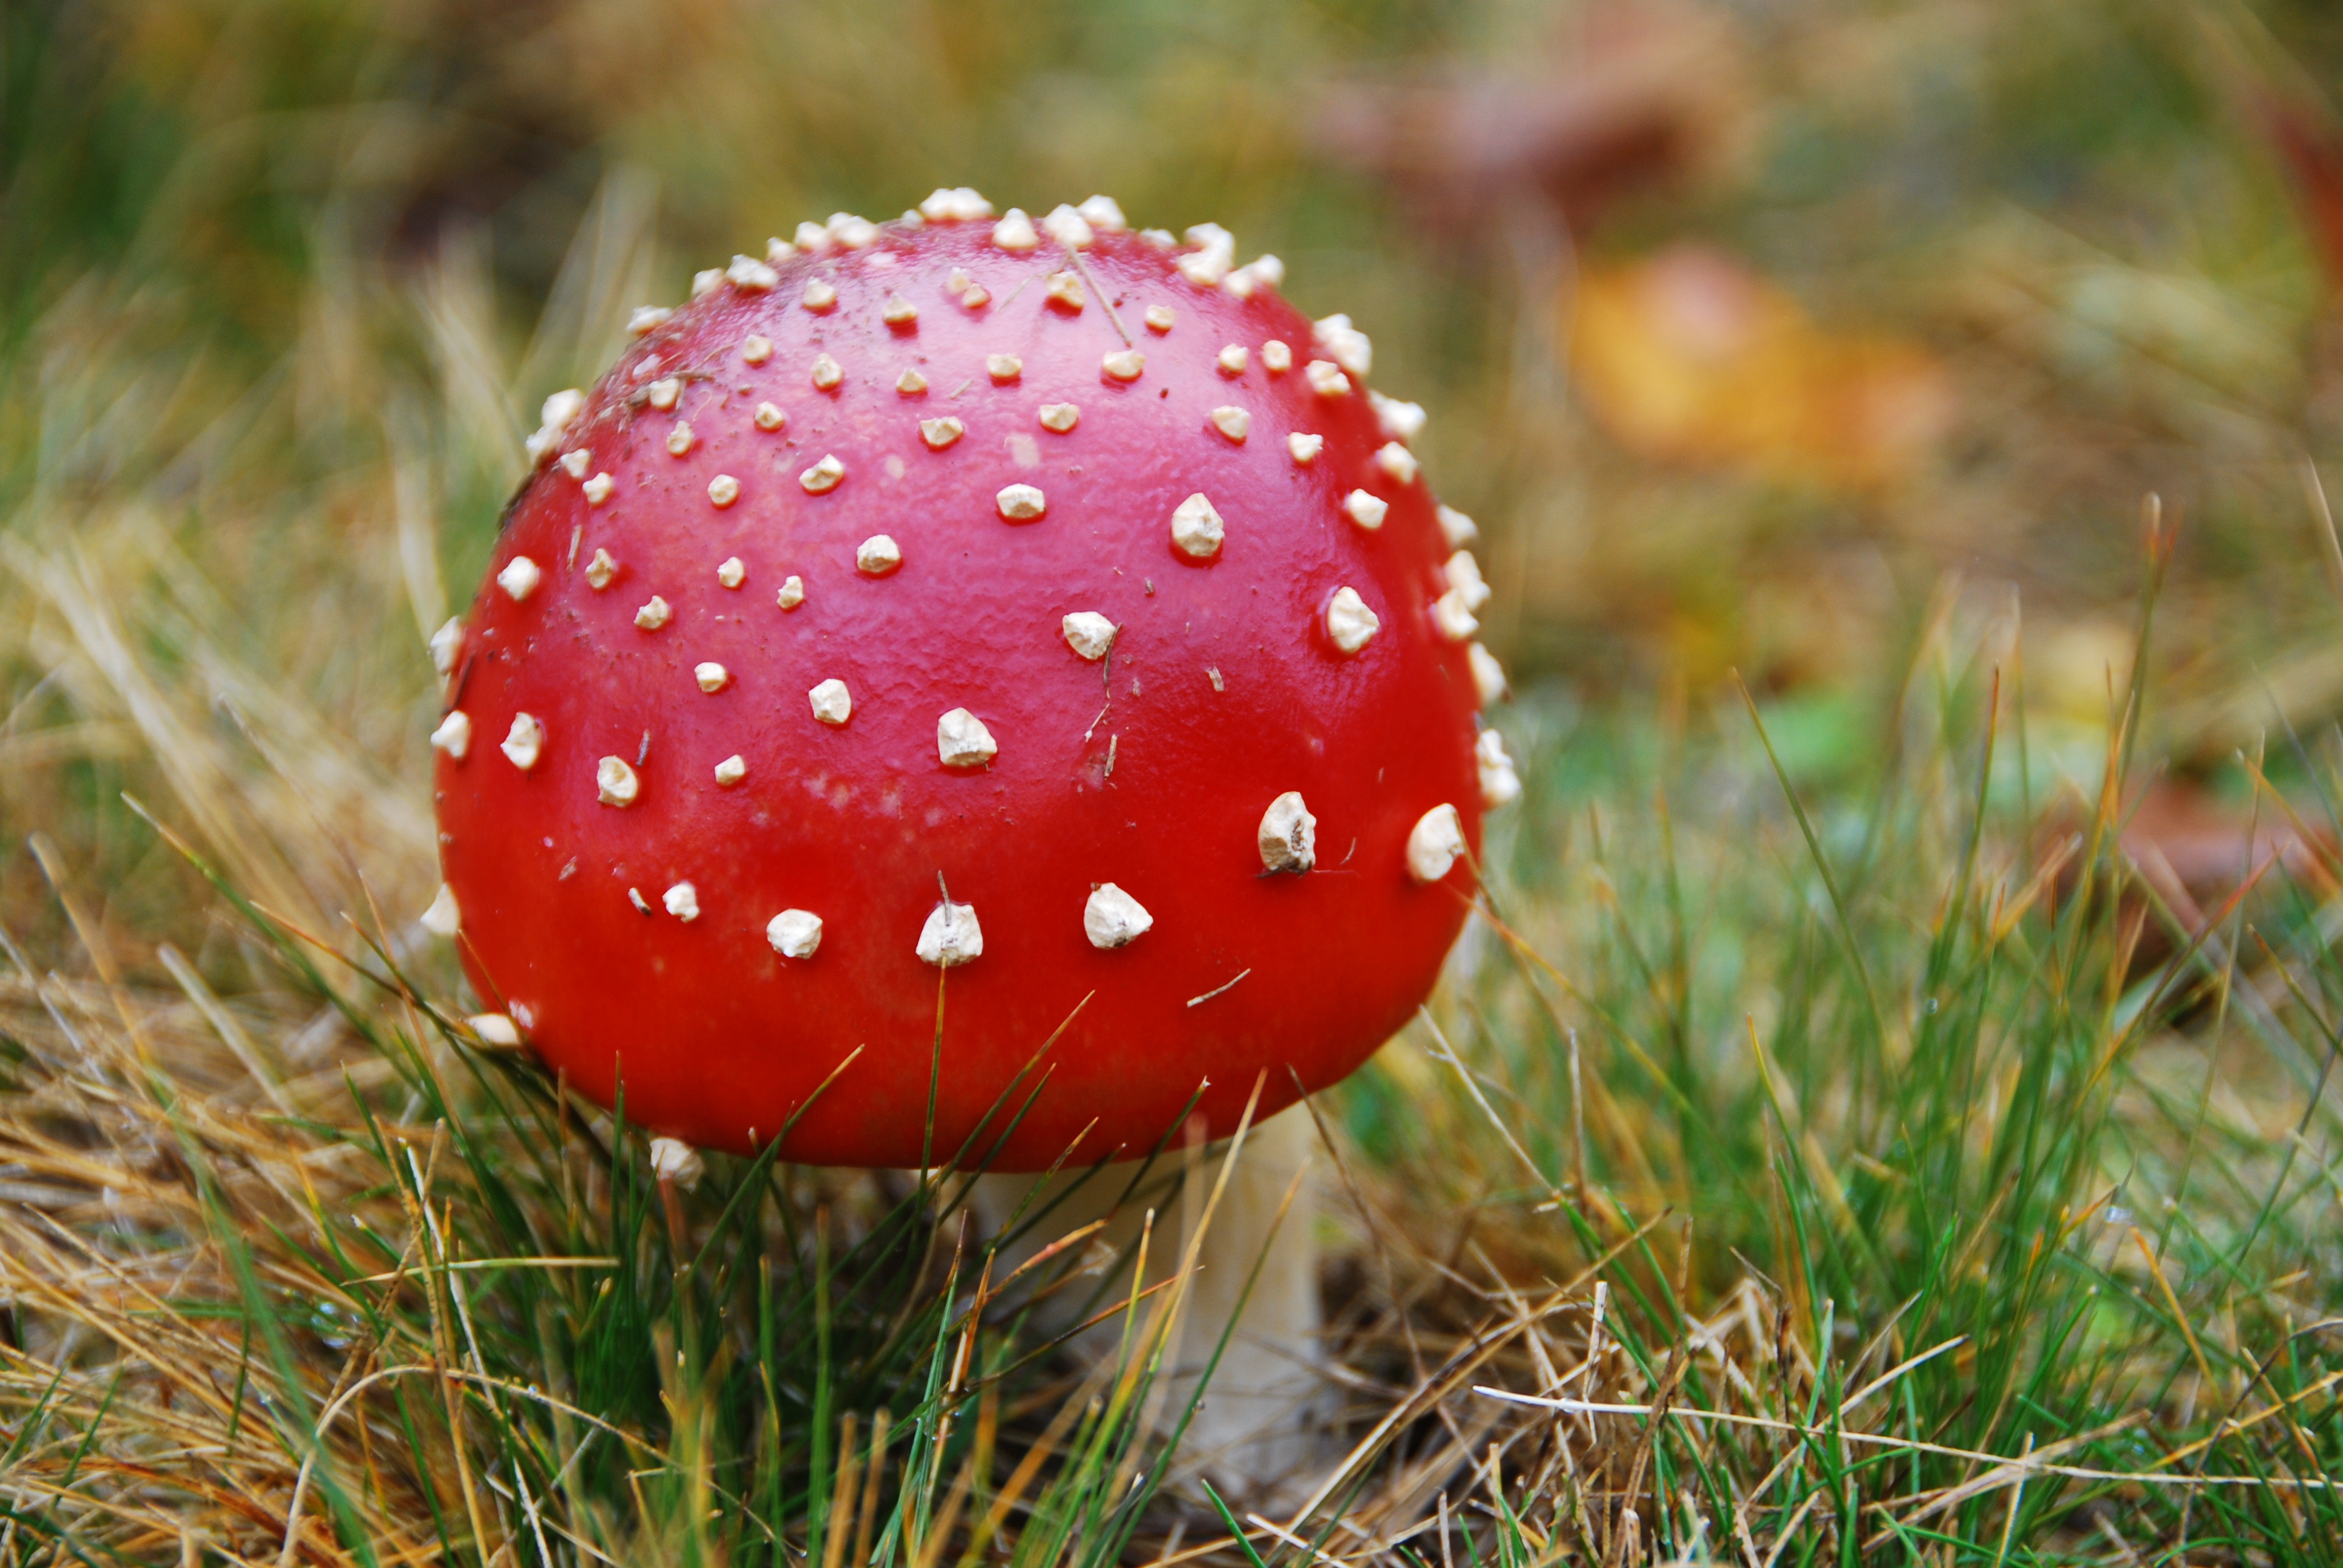
nature, grass, plant, meadow, leaf, flower, red, produce, autumn, botany, mushroom, flora, close up, fungus, poison, agaric, strawberries, macro photography